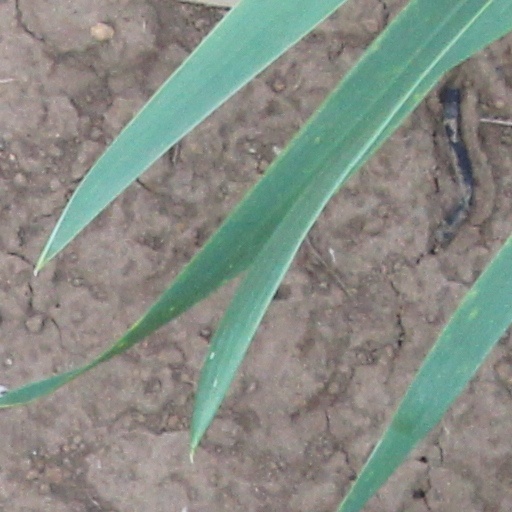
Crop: wheat